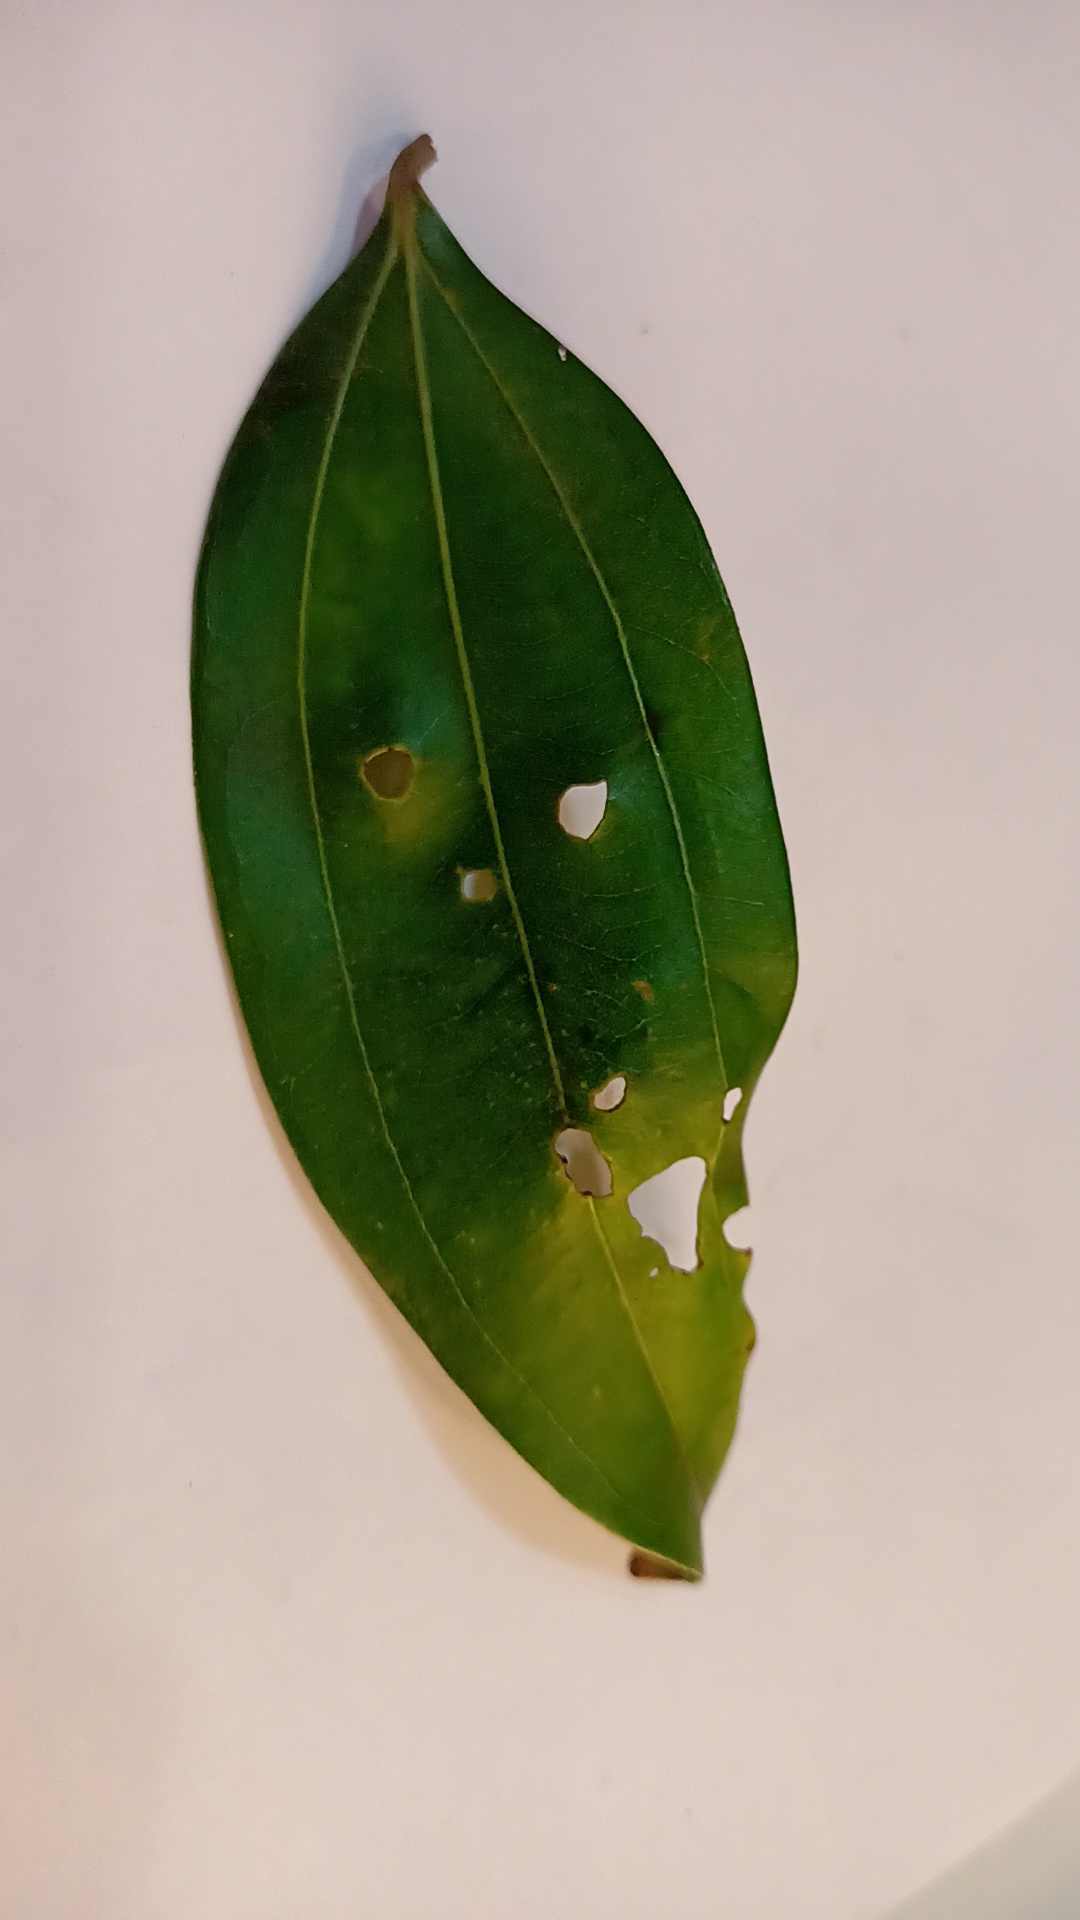
Label: Disease